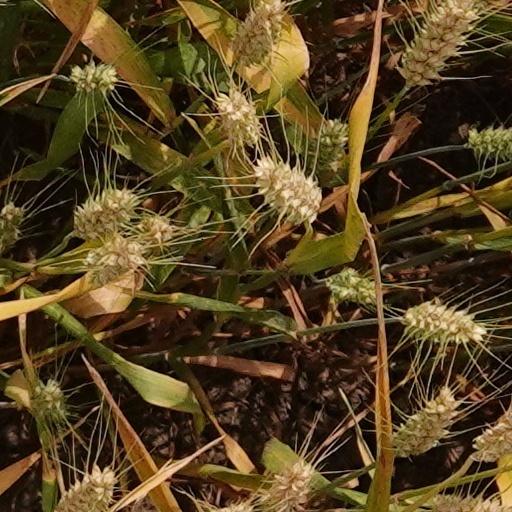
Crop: wheat